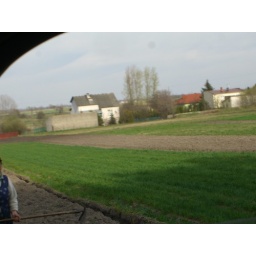
old country woman working in the field taken from the car